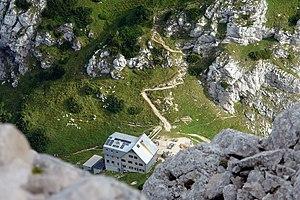
La Cojzova koča est un refuge situé en Slovénie dans les Alpes kamniques, au col Kokrsko sedlo en versant sud-est du Grintovec. C'est le point de départ de la voie normale du Grintovec, qui est le sommet le plus élevé du massif, et de Skuta.